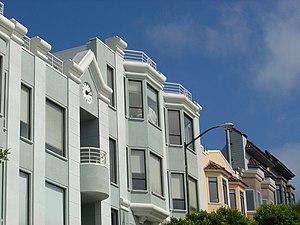
Un oriel est une fenêtre en encorbellement aménagée sur un ou plusieurs niveaux d'une façade. Quand l'oriel est fermé par une porte intérieure, on parle de « balcon-serre ».